De De Pyaar De

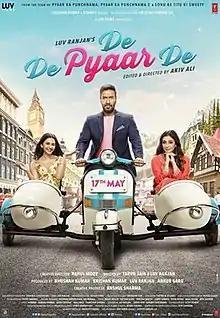
Theatrical release poster

De De Pyaar De is a 2019 Indian Hindi-language romantic comedy film written by Luv Ranjan and directed by Akiv Ali in his directorial debut. Produced by Luv Films, it stars Ajay Devgn, Tabu and Rakul Preet Singh in the lead roles while Javed Jaffrey, Jimmy Sheirgill, Alok Nath and Kumud Mishra play supporting roles. In the film, chaos ensues when a middle-aged NRI and would-be divorcé is smitten with a woman almost half his age and introduces her to his family, including his estranged wife and children.